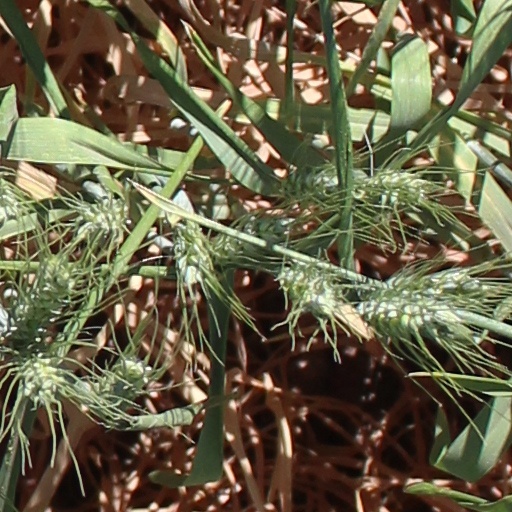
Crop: wheat